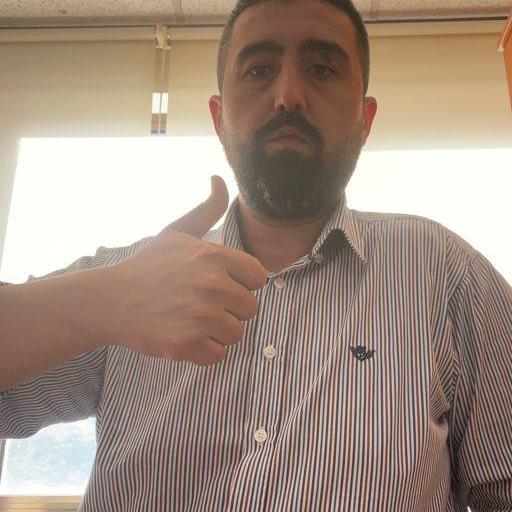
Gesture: like